Nădrag

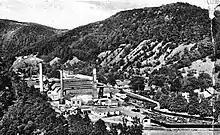
The former iron foundries and steel mills in Nădrag

The first recorded mention of Nădrag dates from 1364, in a report of the chapter from Arad, when "Nodrag" was a Hungarian royal property. Another mention from the Middle Ages is from 1548, when Queen Isabella Jagiellon made several donations to the prefect of Temes Petru Petrovici in Szörény County. There was also a fortress here that was destroyed in the Turkish era.